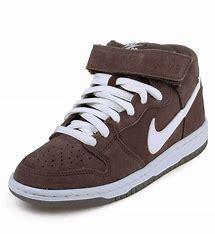
Brand: Nike
Model: Dunk Mid Pro SB